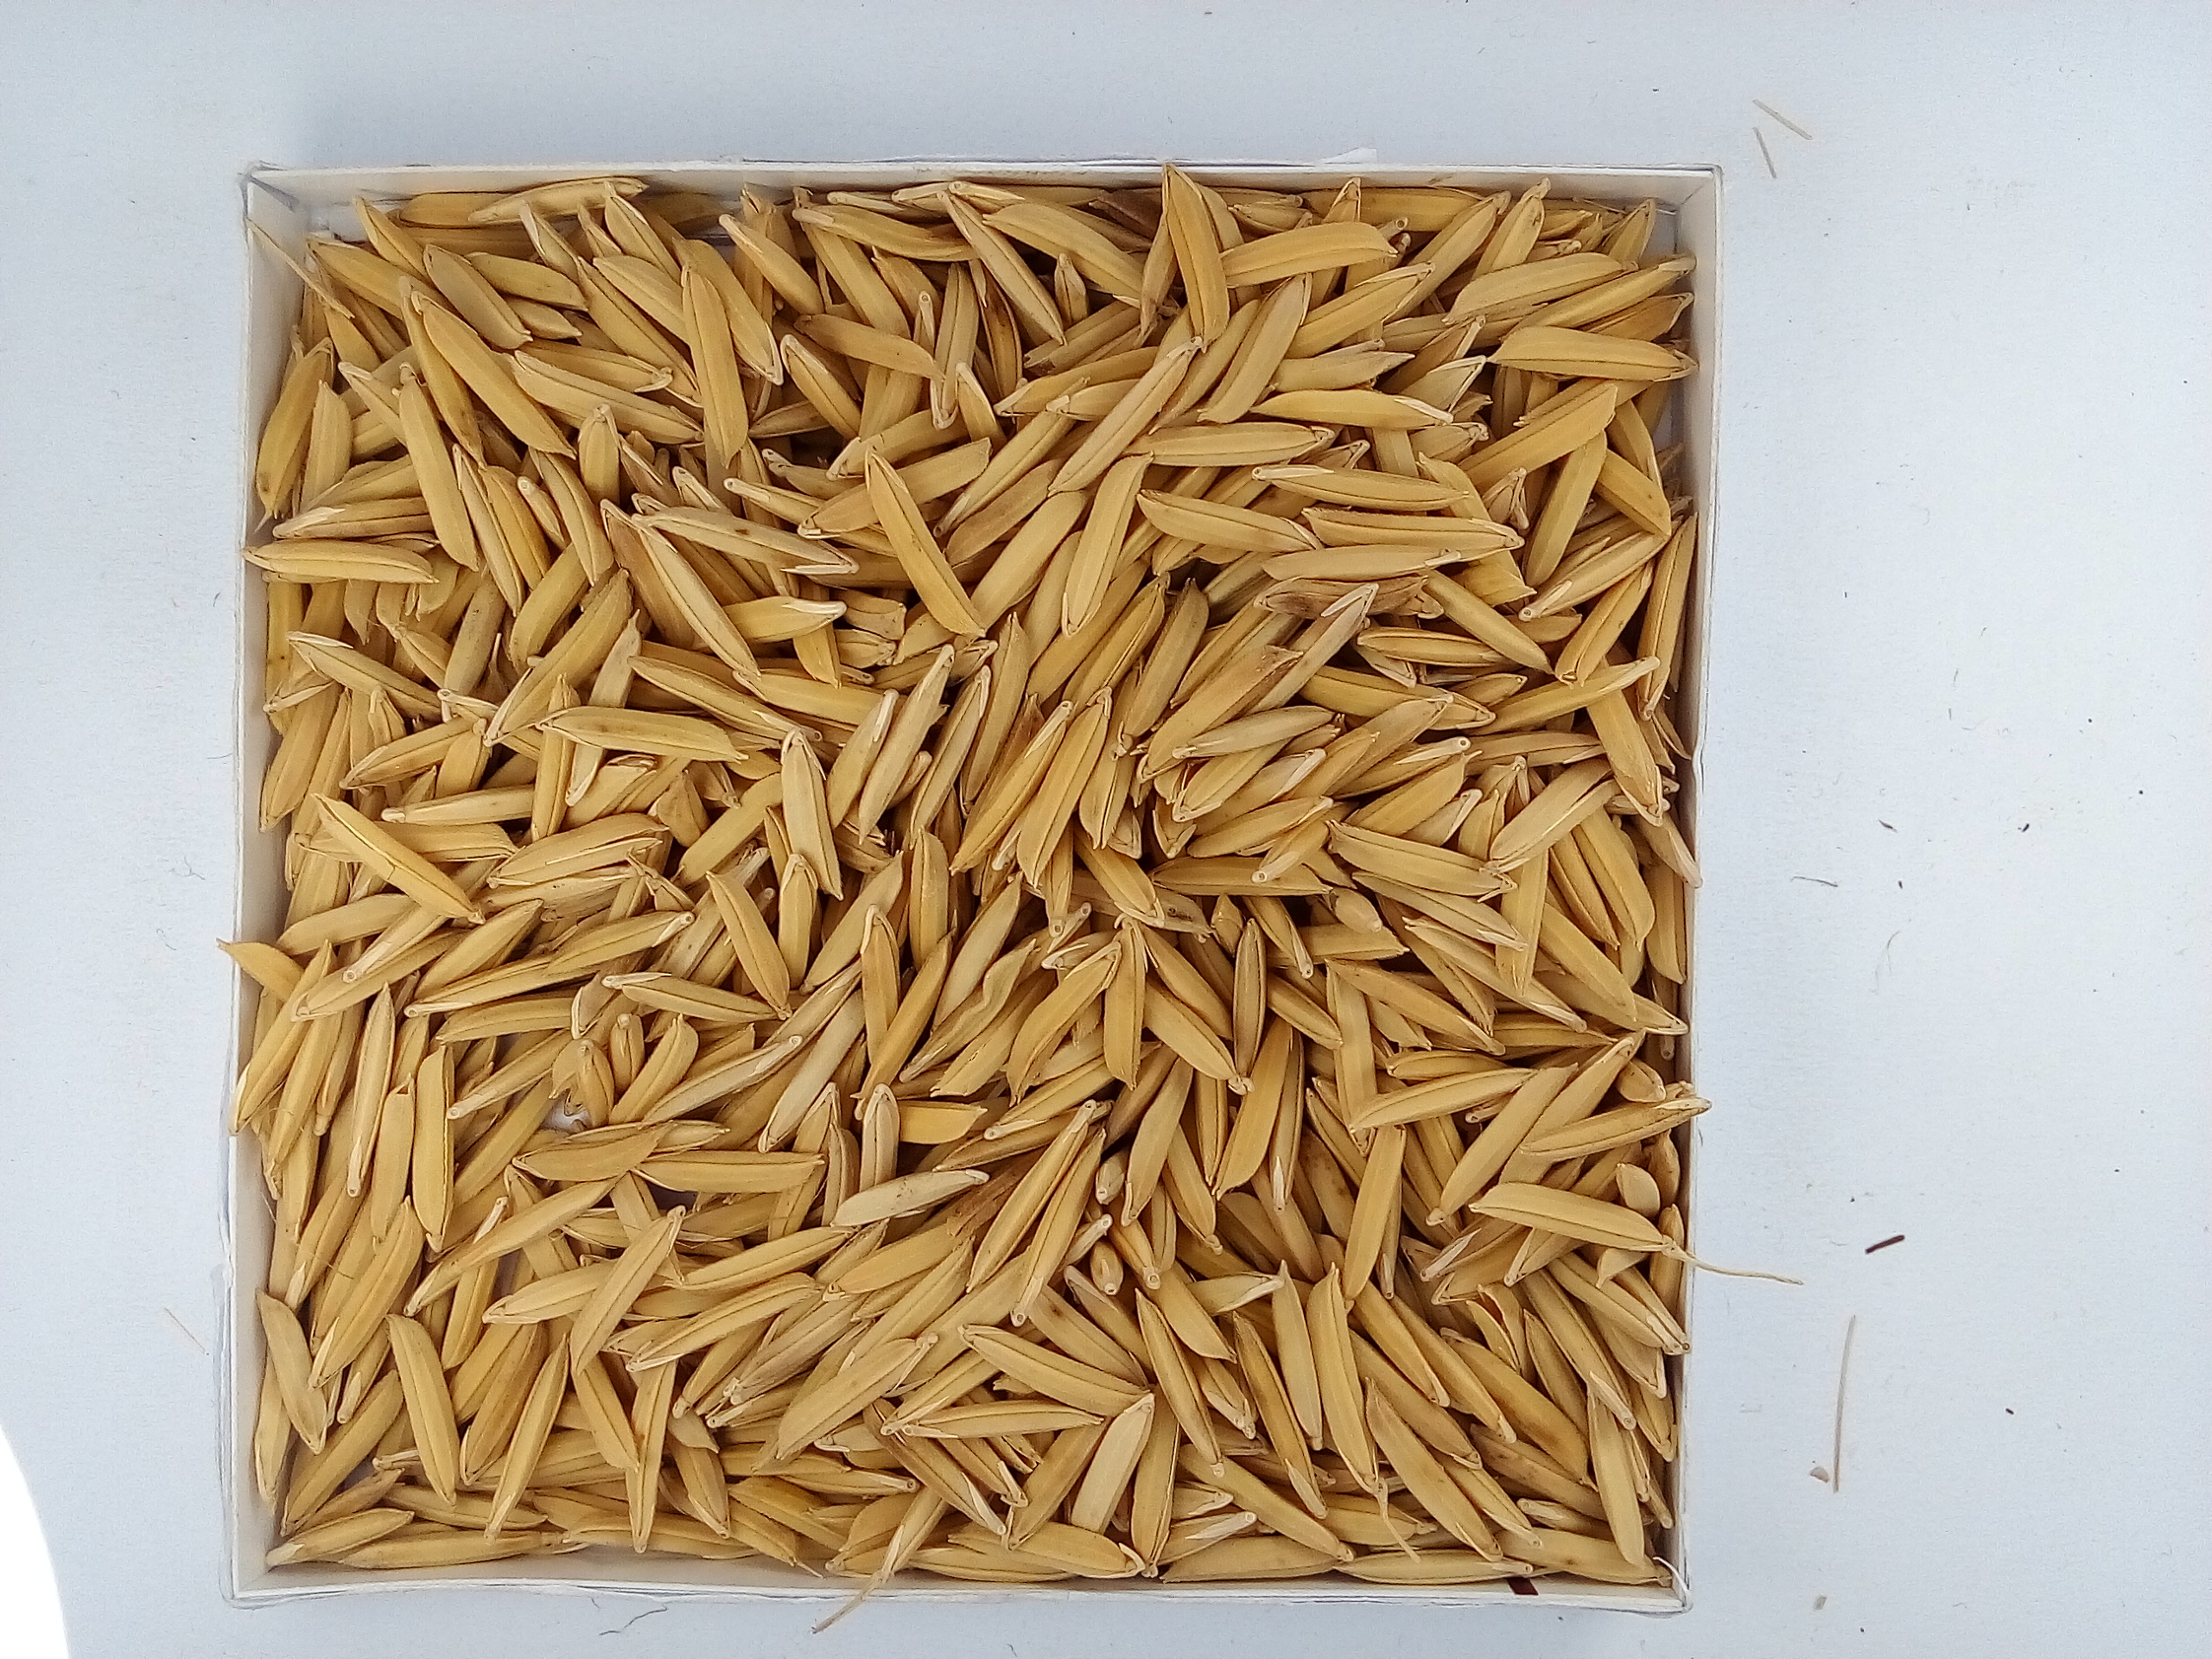
Rice seed variety: Unknown